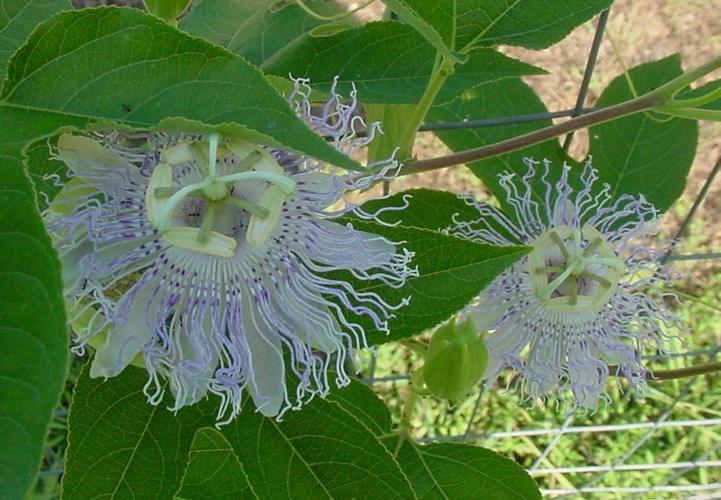
Label: passion flower